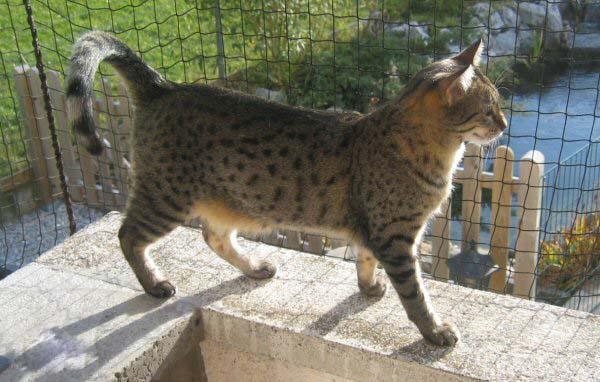
Egyptian Mau